Ultra Street Fighter II

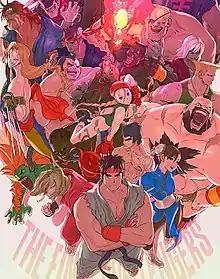
Packaging artwork

Ultra Street Fighter II: The Final Challengers is a 2017 2D fighting game developed and published by Capcom for the Nintendo Switch. Released to celebrate the "Street Fighter" series' 30th anniversary, it is an updated version of "Super Street Fighter II Turbo" (1994), itself an update of "Street Fighter II" (1991). The game features two graphical styles: classic pixel art and updated high-definition art. New gameplay mechanics and modes were also introduced, with minor changes being made to the game's balance. The game garnered mixed-to-positive reviews from critics, who praised its updated visuals, but criticized its price, the Way of the Hado mode, and control problems with the Switch's included Joy-Con controllers.